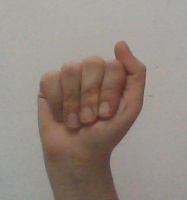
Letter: saad